Vayeshev

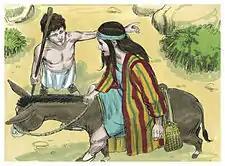
Joseph found a young man who told him that his brothers had left. (1984 illustration by Jim Padgett, courtesy of Distant Shores Media/Sweet Publishing)

Reading in Genesis 37:15–17 the three parallel clauses, "And a certain man found him," "And the man asked him," "And the man said," Rabbi Yannai deduced that three angels met Joseph.